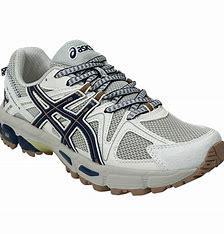
Brand: Asics
Model: Gel Kahana 8